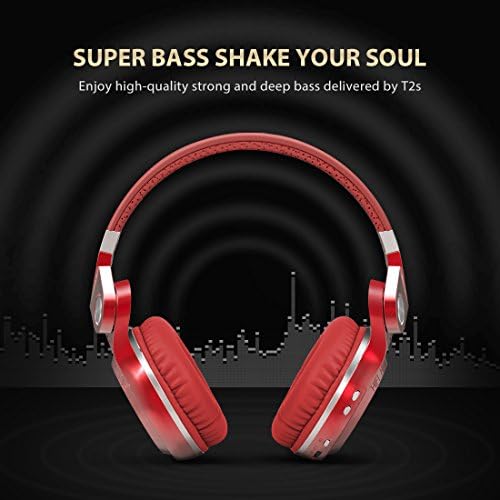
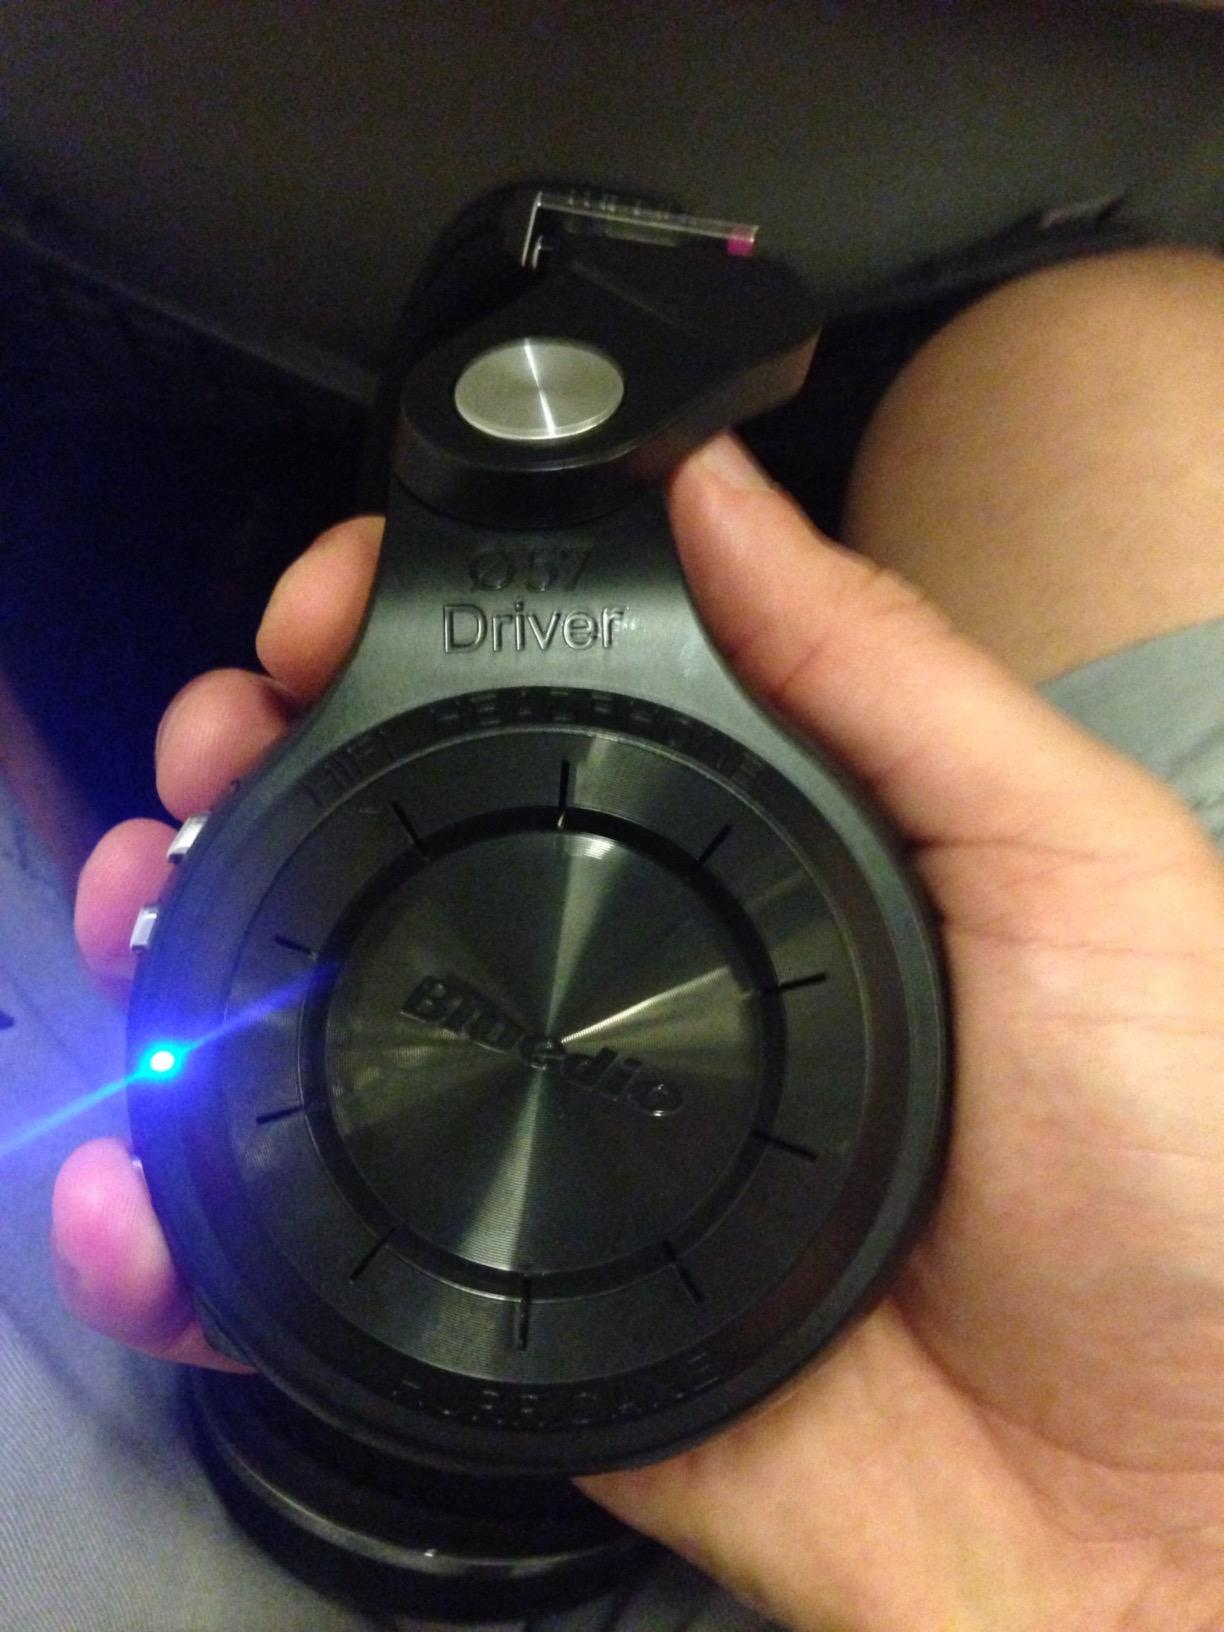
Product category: headphones
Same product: no